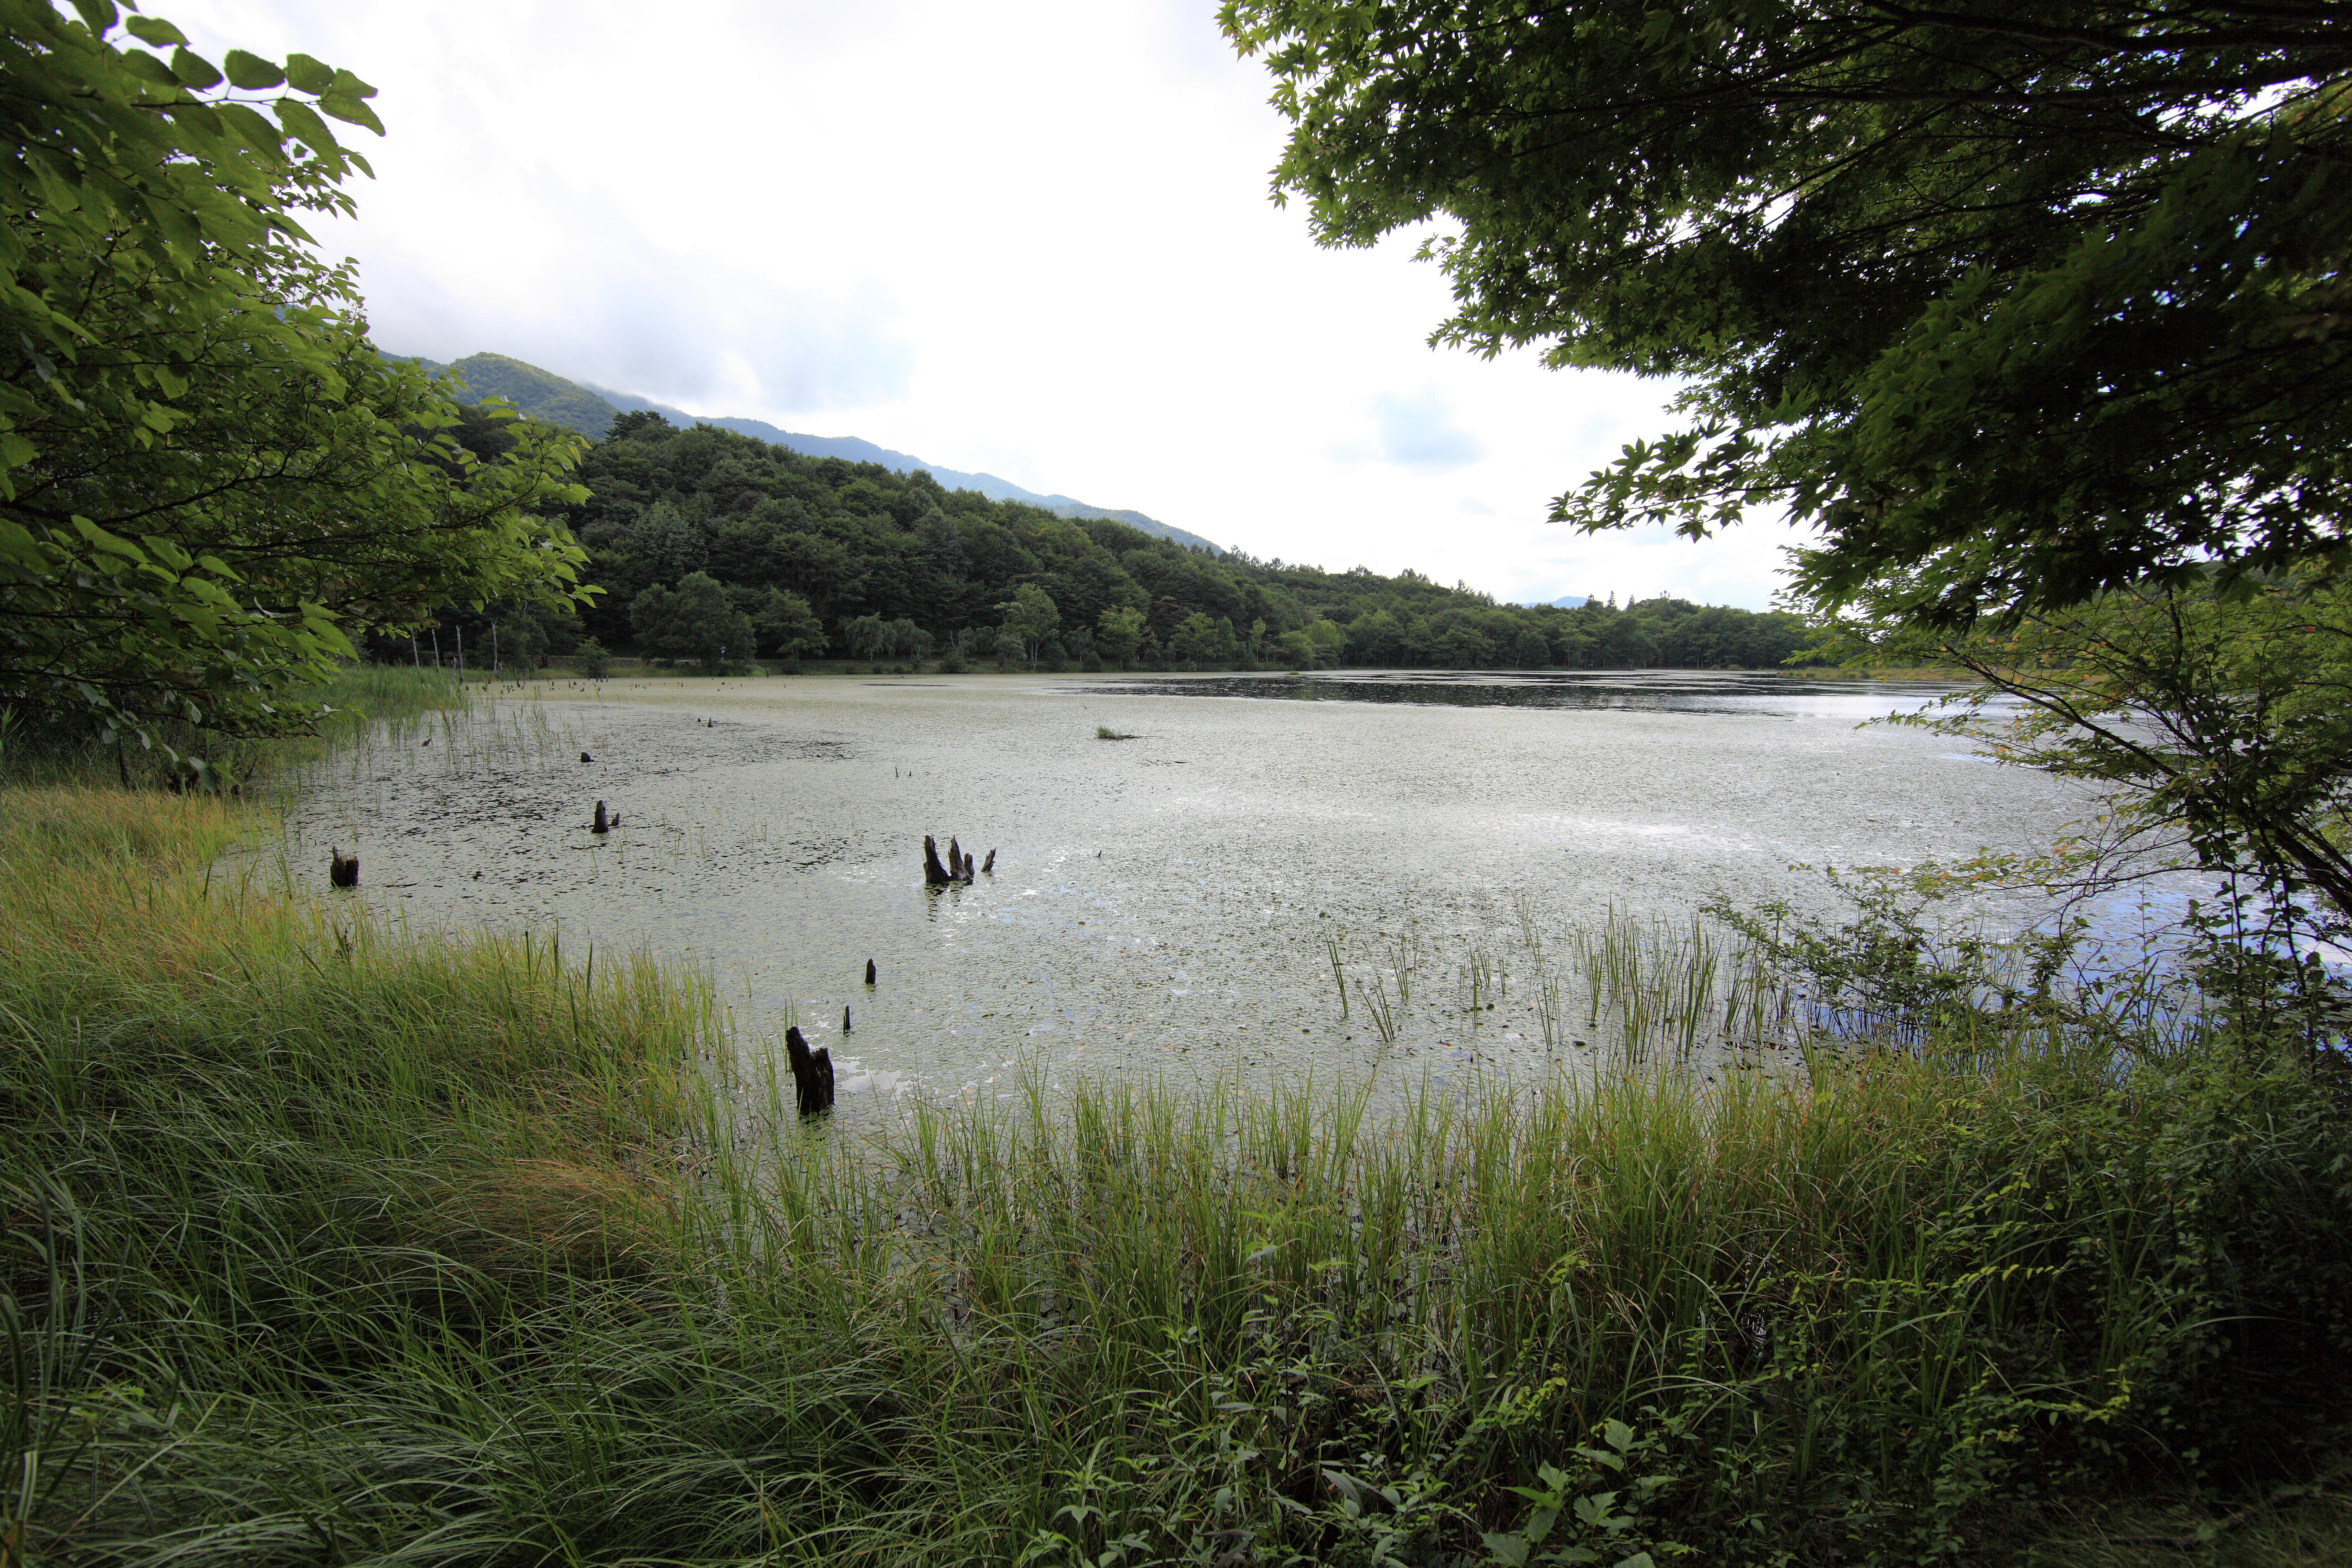
tree, water, nature, marsh, swamp, wilderness, lake, river, pond, stream, reflection, high, reservoir, body of water, wetland, 5d, hires, habitat, loch, markii, hi, res, resolution, rural area, natural environment, atmospheric phenomenon